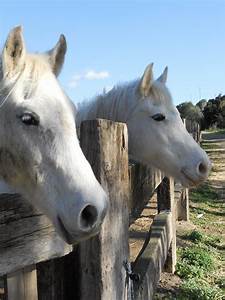
Label: cavallo